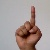
The image shows a hand gesture representing the letter 'D' in Indian Sign Language.